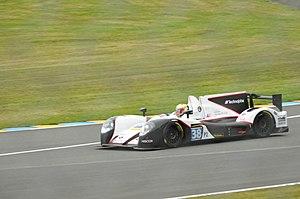
L'European Le Mans Series 2014 est la onzième saison de ce championnat et se déroule du 19 avril au 19 octobre 2014 sur un total de cinq manches.